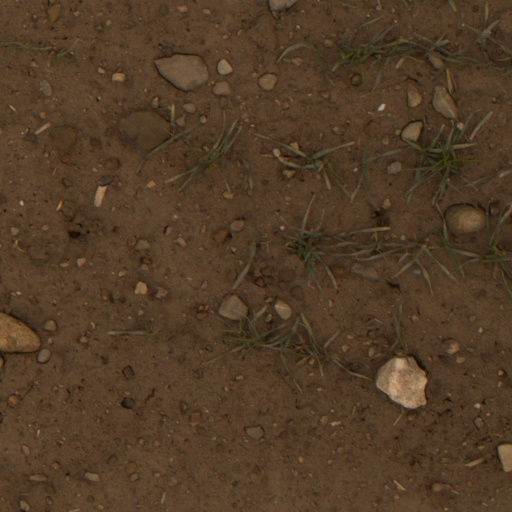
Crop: wheat